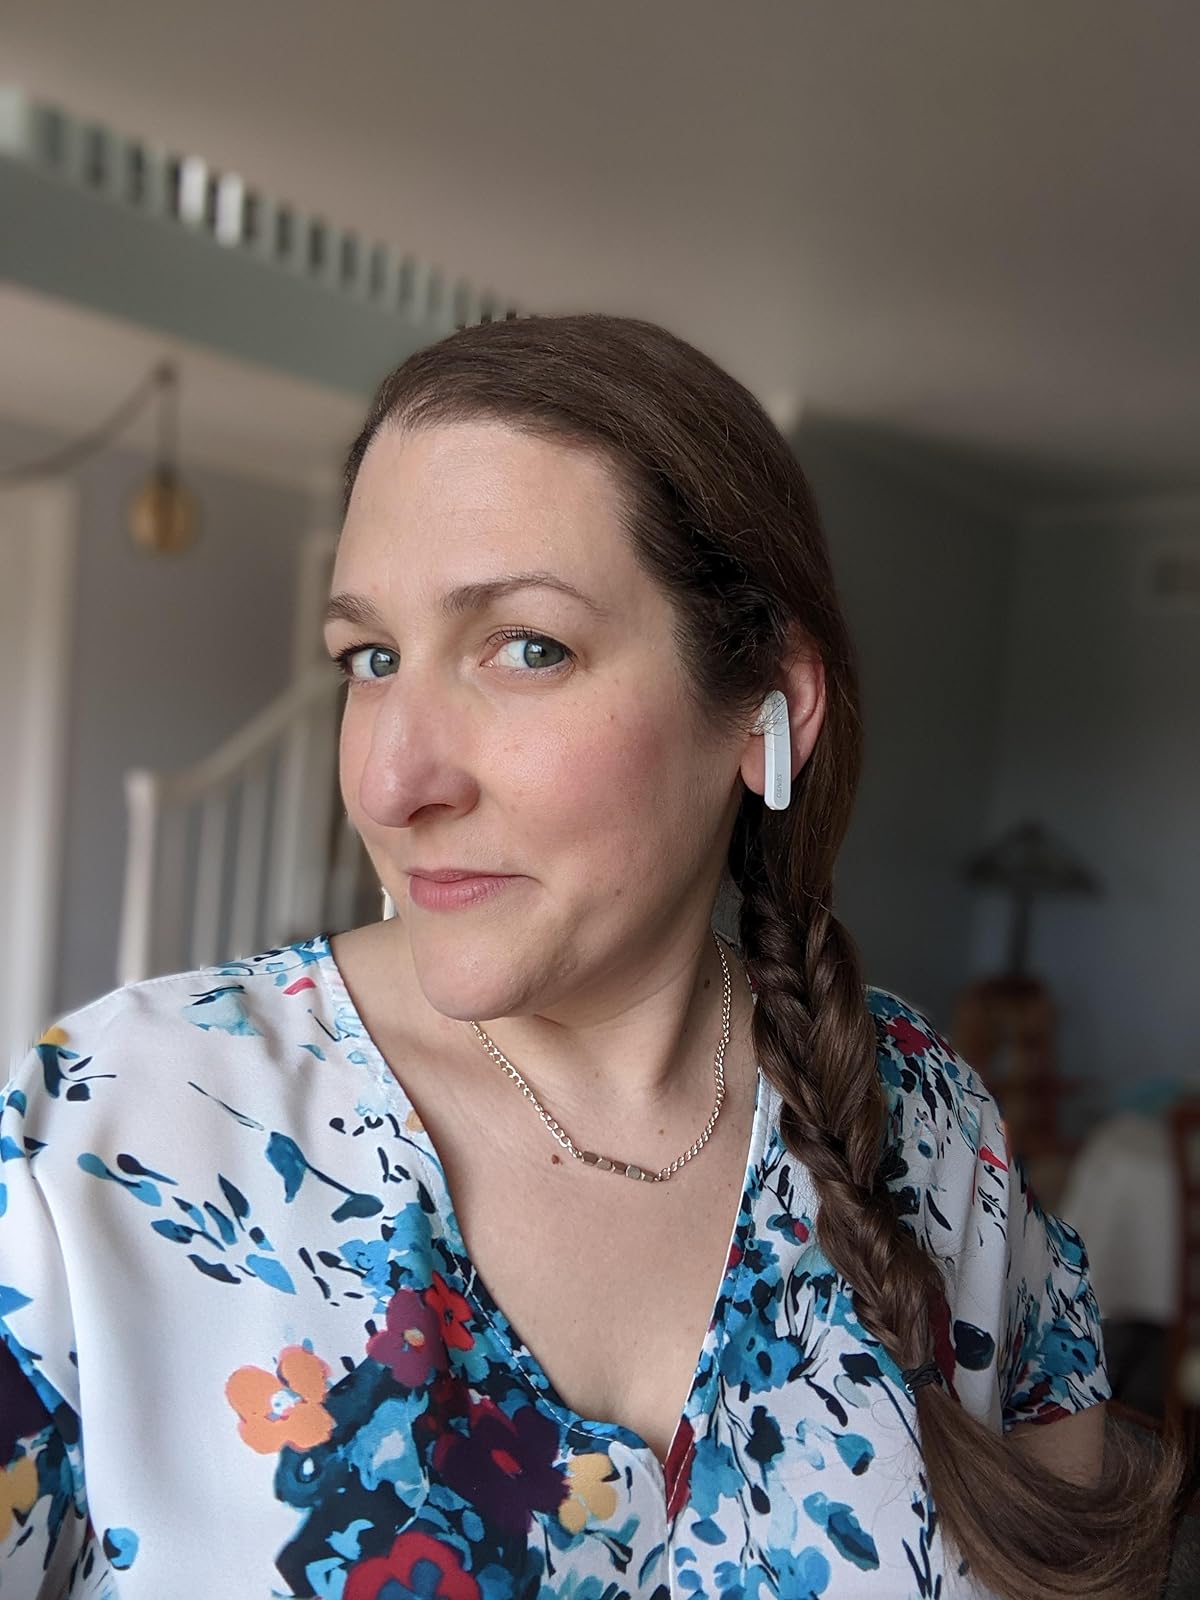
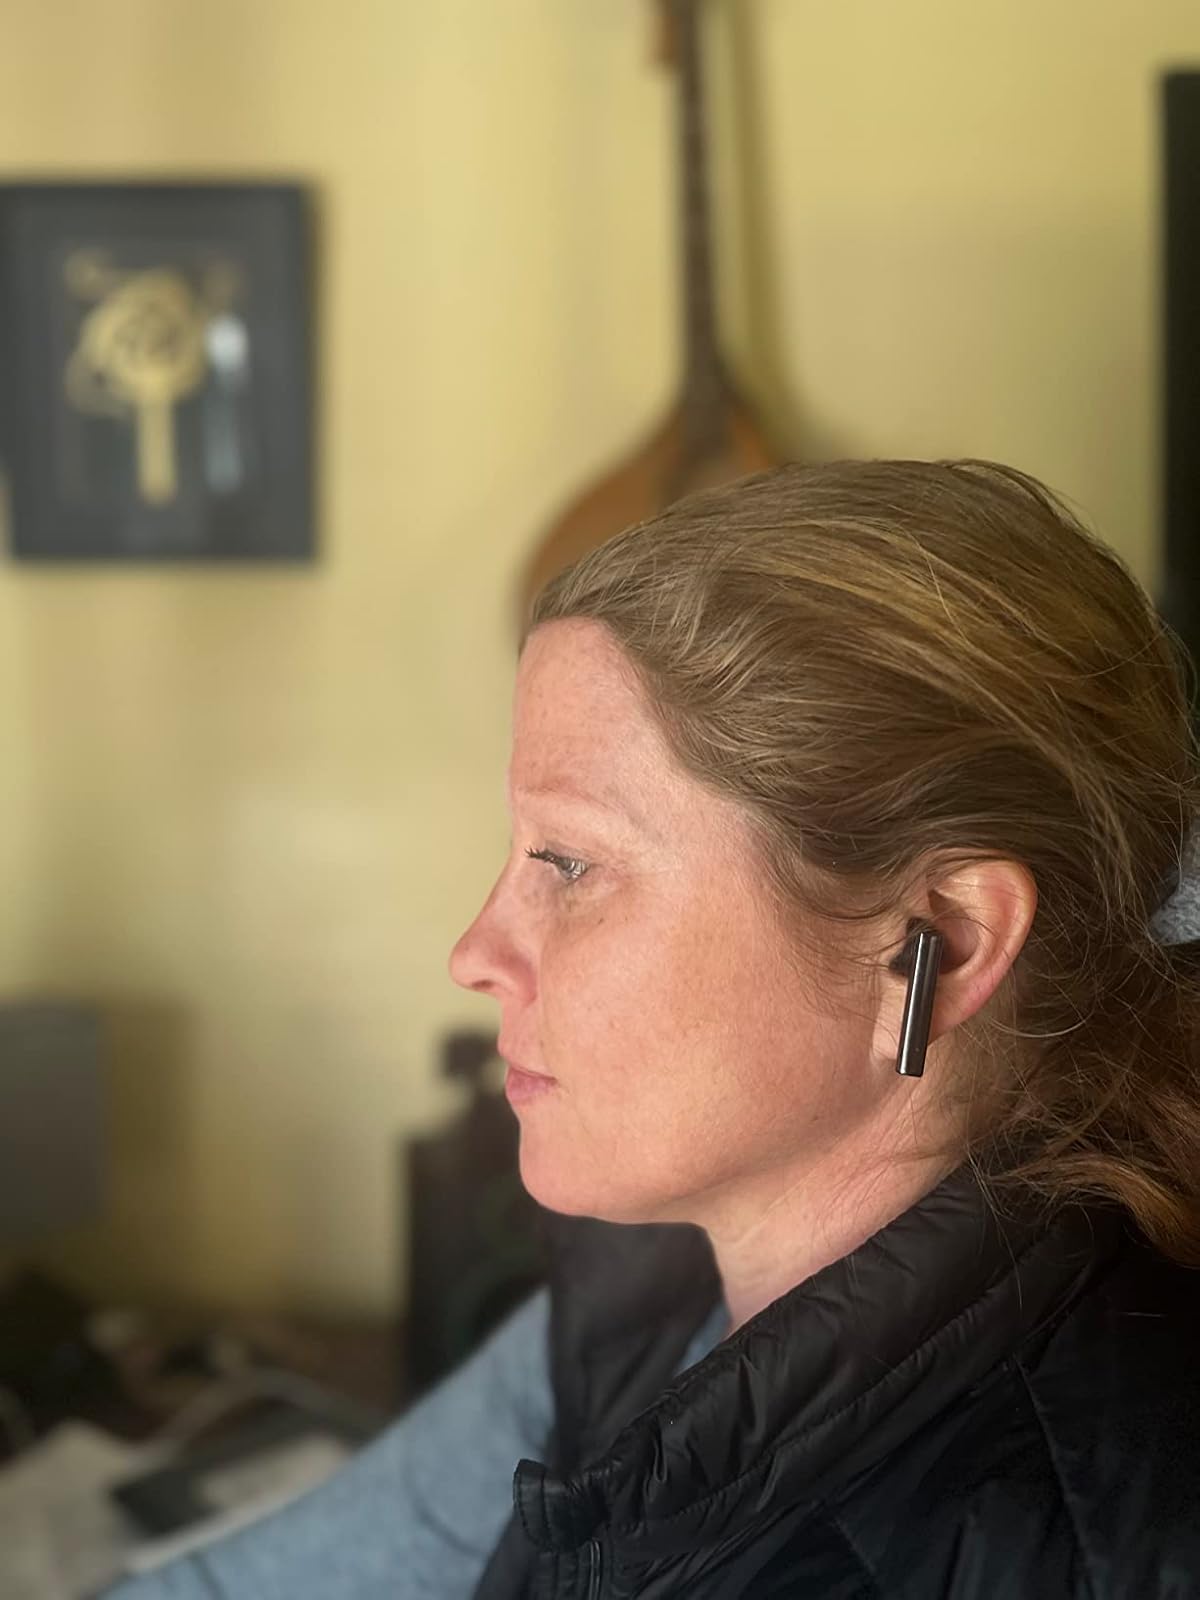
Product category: earbuds
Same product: no